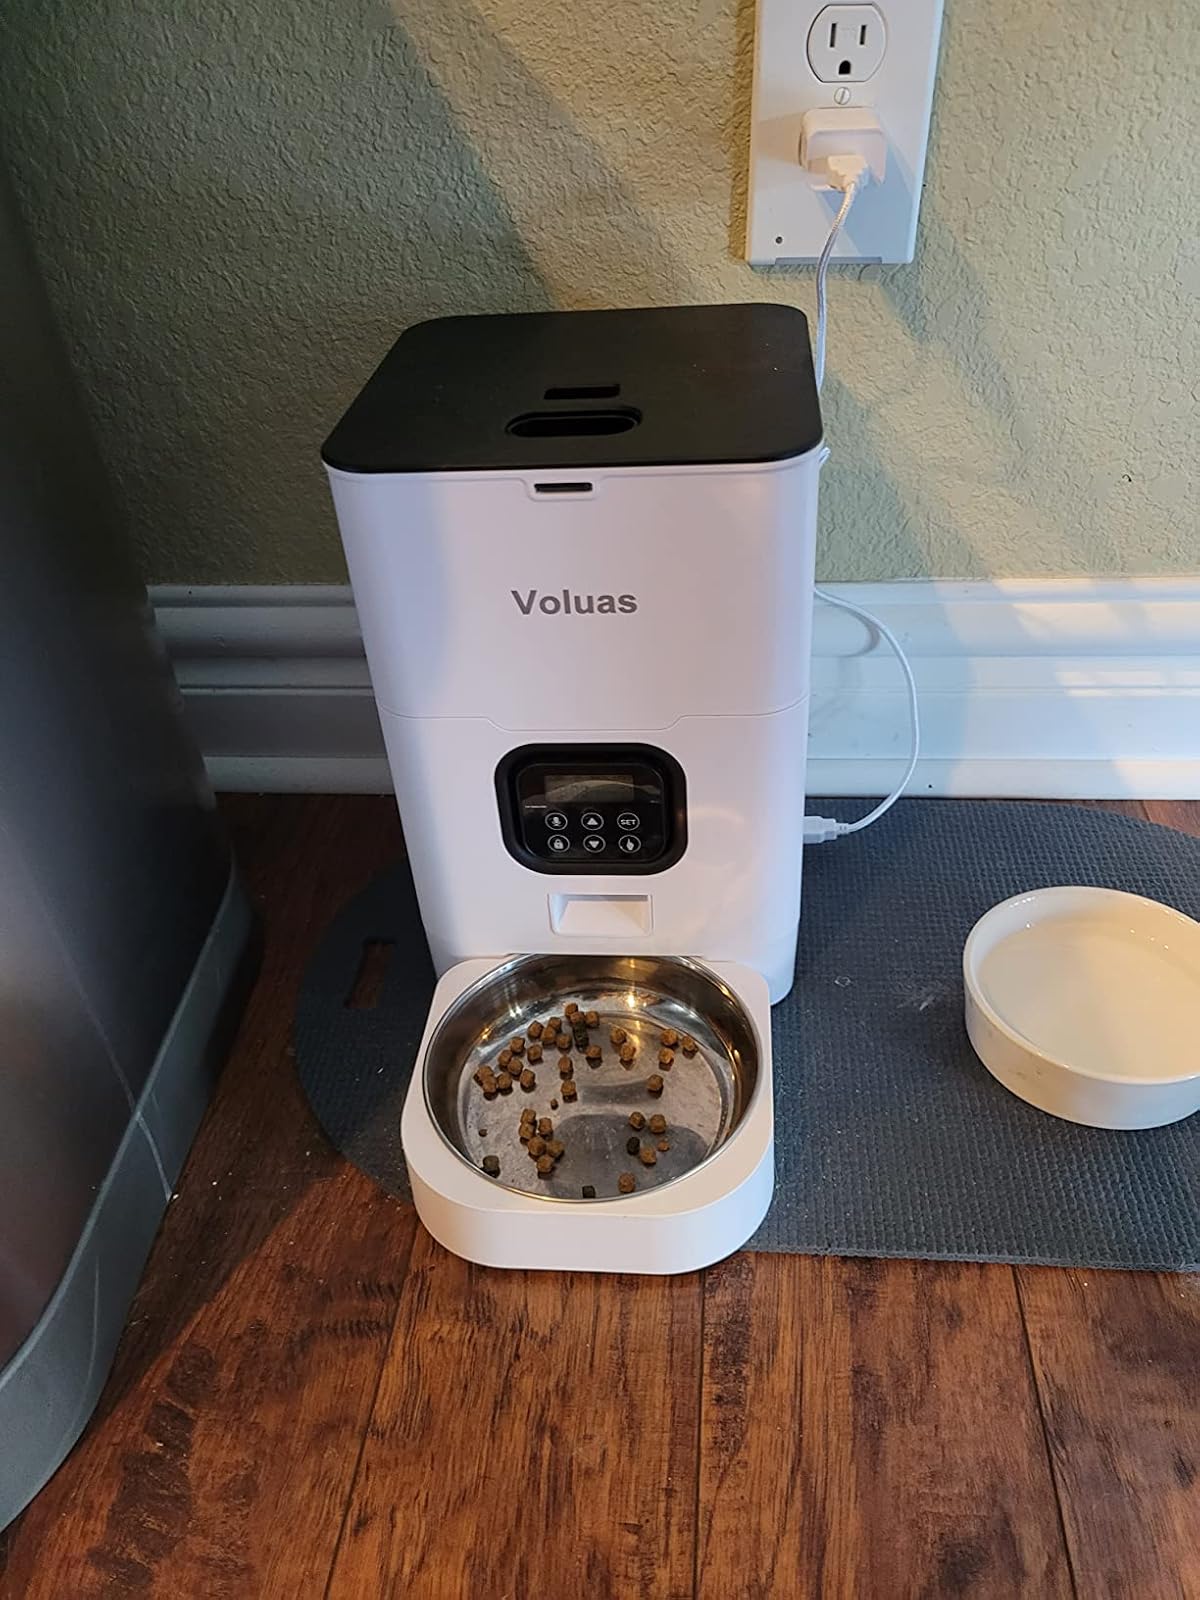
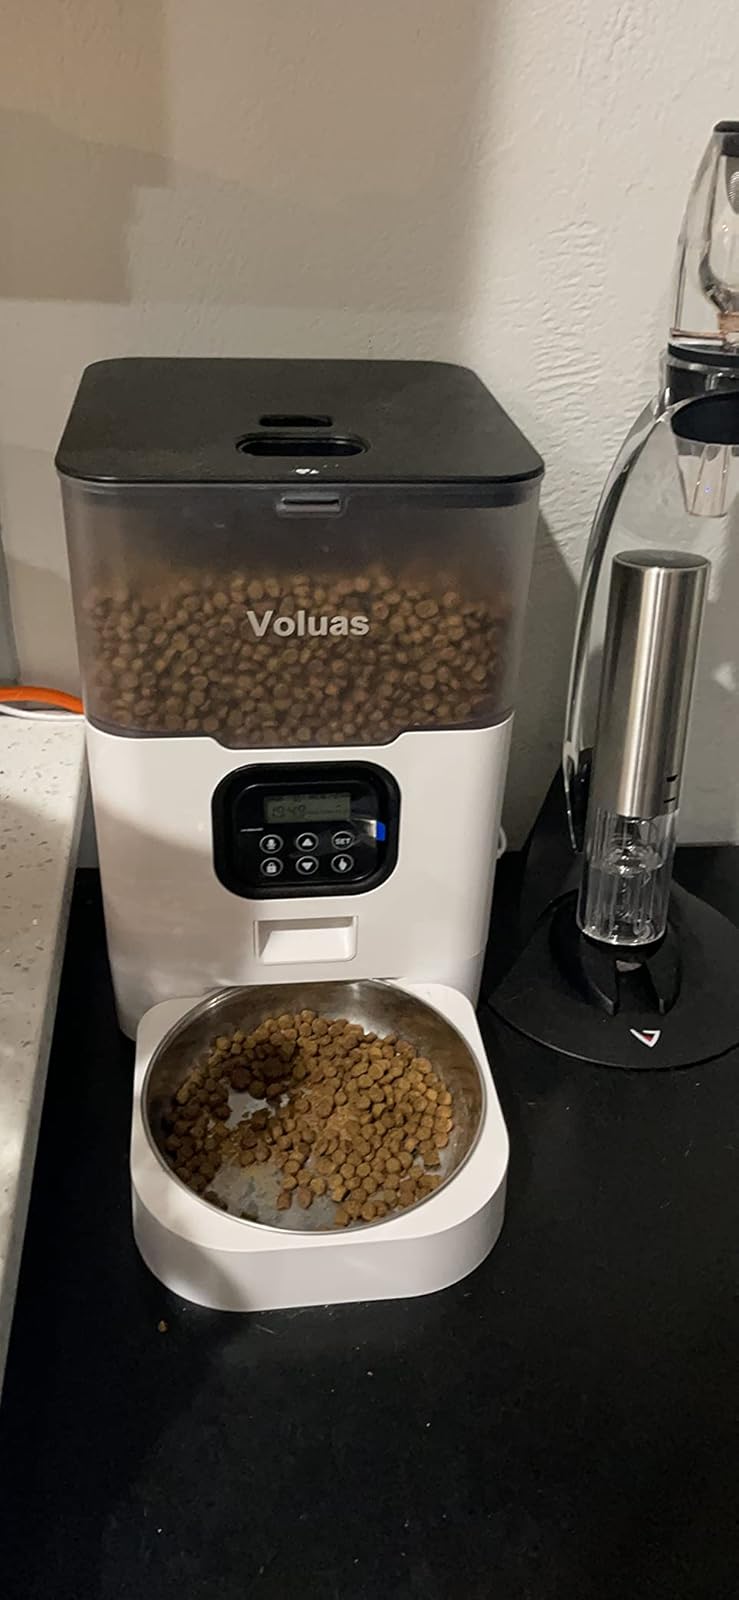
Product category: items_feeder
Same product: no